Chi Chi DeVayne

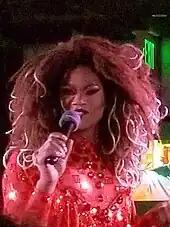
Chi Chi DeVayne, 2018

DeVayne competed on the eighth season of "RuPaul's Drag Race", which began airing on March 7, 2016. "HuffPost"s James Michael Nichols said she "was the dark horse [of the] season, walking through the doors in the first episode in a dress literally made out of garbage bags". The BBC called her lip sync to "And I Am Telling You I'm Not Going", through which she eliminated fellow contestant Thorgy Thor, "iconic in "Drag Race" history". "Out" dubbed the performance one of the series' best lip syncs. DeVayne made it to the top four but was eliminated before Kim Chi and Naomi Smalls; Bob the Drag Queen won the crown. DeVayne said of the experience: "It changed everything in my life. Everything has turned in a different direction. Before, I was just like, 'What's a good job that I could get here in town, working in a factory?'. It's crazy."